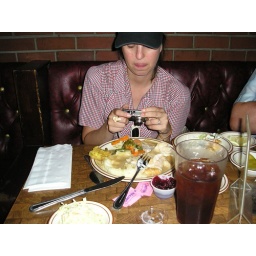
It's cute how she puts her tongue out. There was a giant screen TV right over her head.